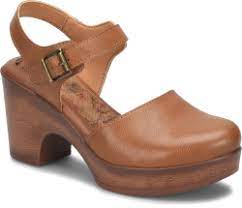
Label: Clog